Craven District

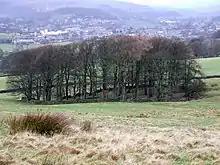
Woodland, for it to endure, must be enclosed to protect its re-growth from grazing

Since sheep are grazers, not browsers, they do not affect mature trees, but they devour all their seedlings. With a much narrower face than cattle, they crop plants very close to the ground and with continuous grazing can overgraze land rapidly. Ancient Common Grazing rights made it impossible to grow trees, even for fuel, because coppicing requires enclosure to protect regrowth from sheep, and the rights deny enclosure.